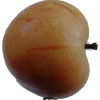
Label: Apple 14